Volocopter VC2

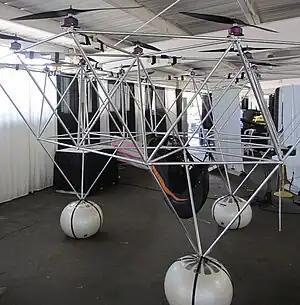

The Volocopter VC2 is a German single-place experimental electric multirotor personal air vehicle that was built by Volocopter GmbH (formerly called E-Volo) of Bruchsal, Germany.